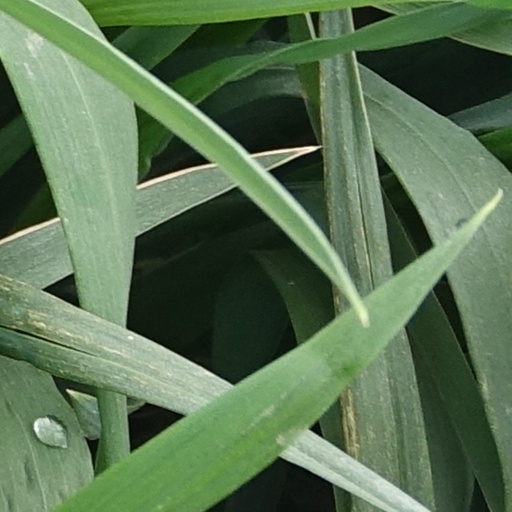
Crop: wheat